Ivan the Terrible

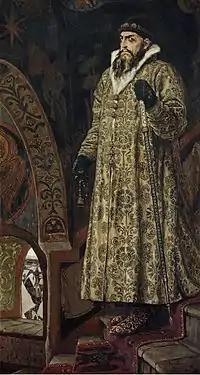
Portrait of Ivan IV by Viktor Vasnetsov, 1897 (Tretyakov Gallery, Moscow)

Ivan had Saint Basil's Cathedral constructed in Moscow to commemorate the seizure of Kazan. There is a legend that he was so impressed with the structure that he had the architect, Postnik Yakovlev, blinded so that he could never design anything as beautiful again. However, in reality Postnik Yakovlev went on to design more churches for Ivan and the walls of the Kazan Kremlin in the early 1560s as well as the chapel over Saint Basil's grave, which was added to Saint Basil's Cathedral in 1588, several years after Ivan's death. Although more than one architect was associated with that name, it is believed that the principal architect is the same person.